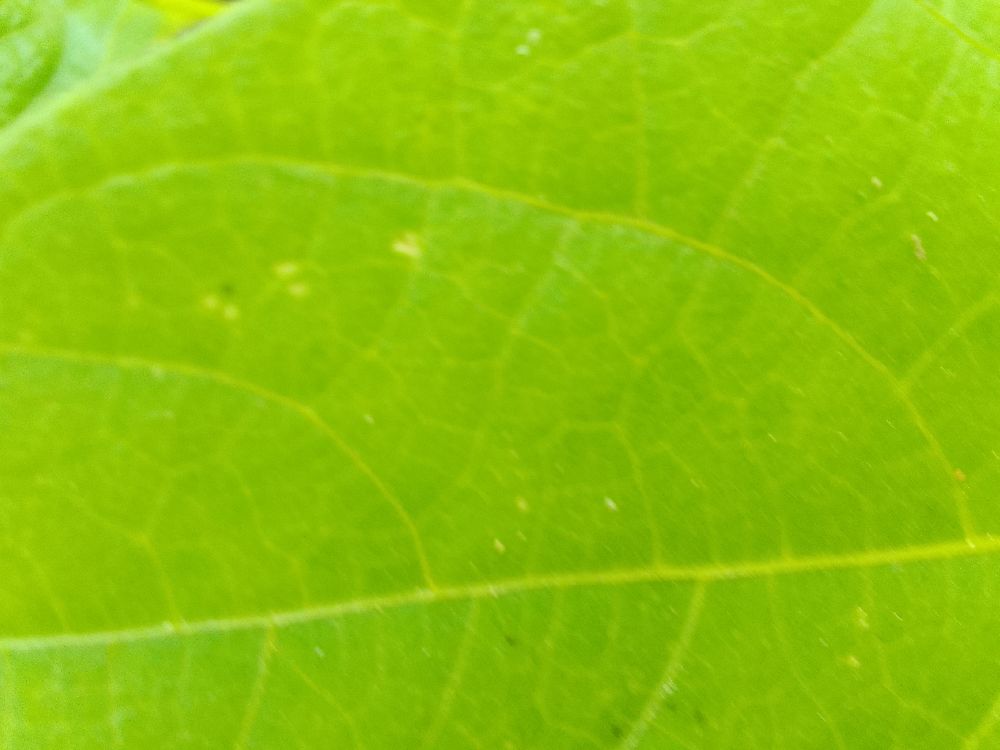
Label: healthy